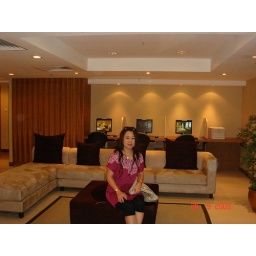
Club lounge at 5th floor,internet facility has to pay at counter in ground floor.